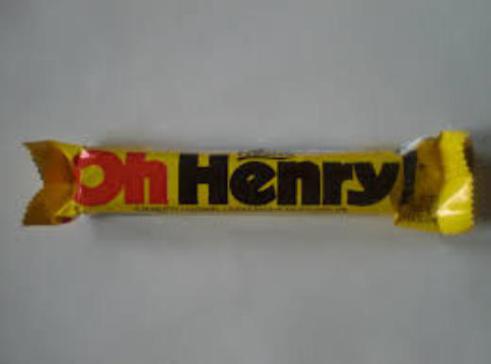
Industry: Food